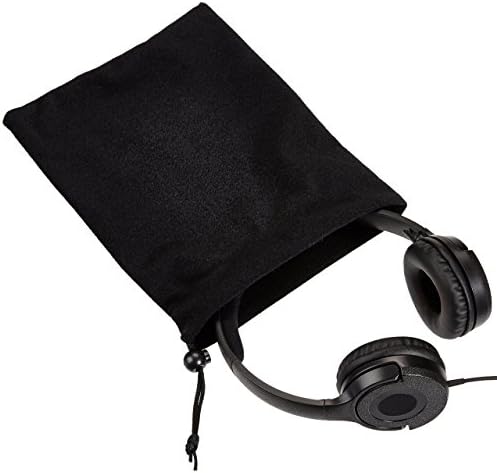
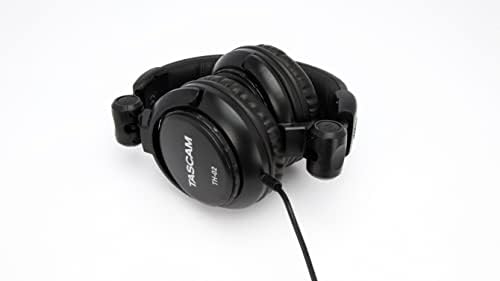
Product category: headphones
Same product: no